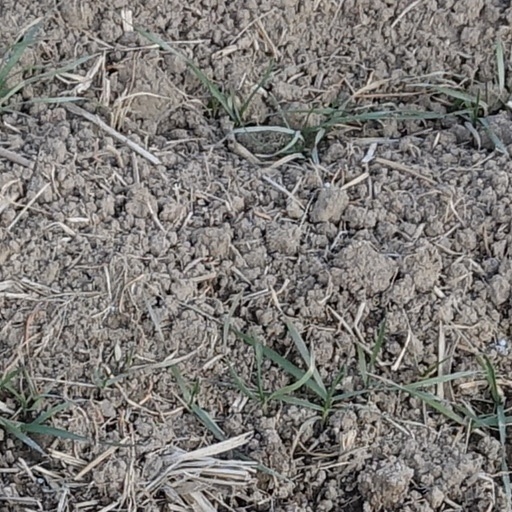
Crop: wheat